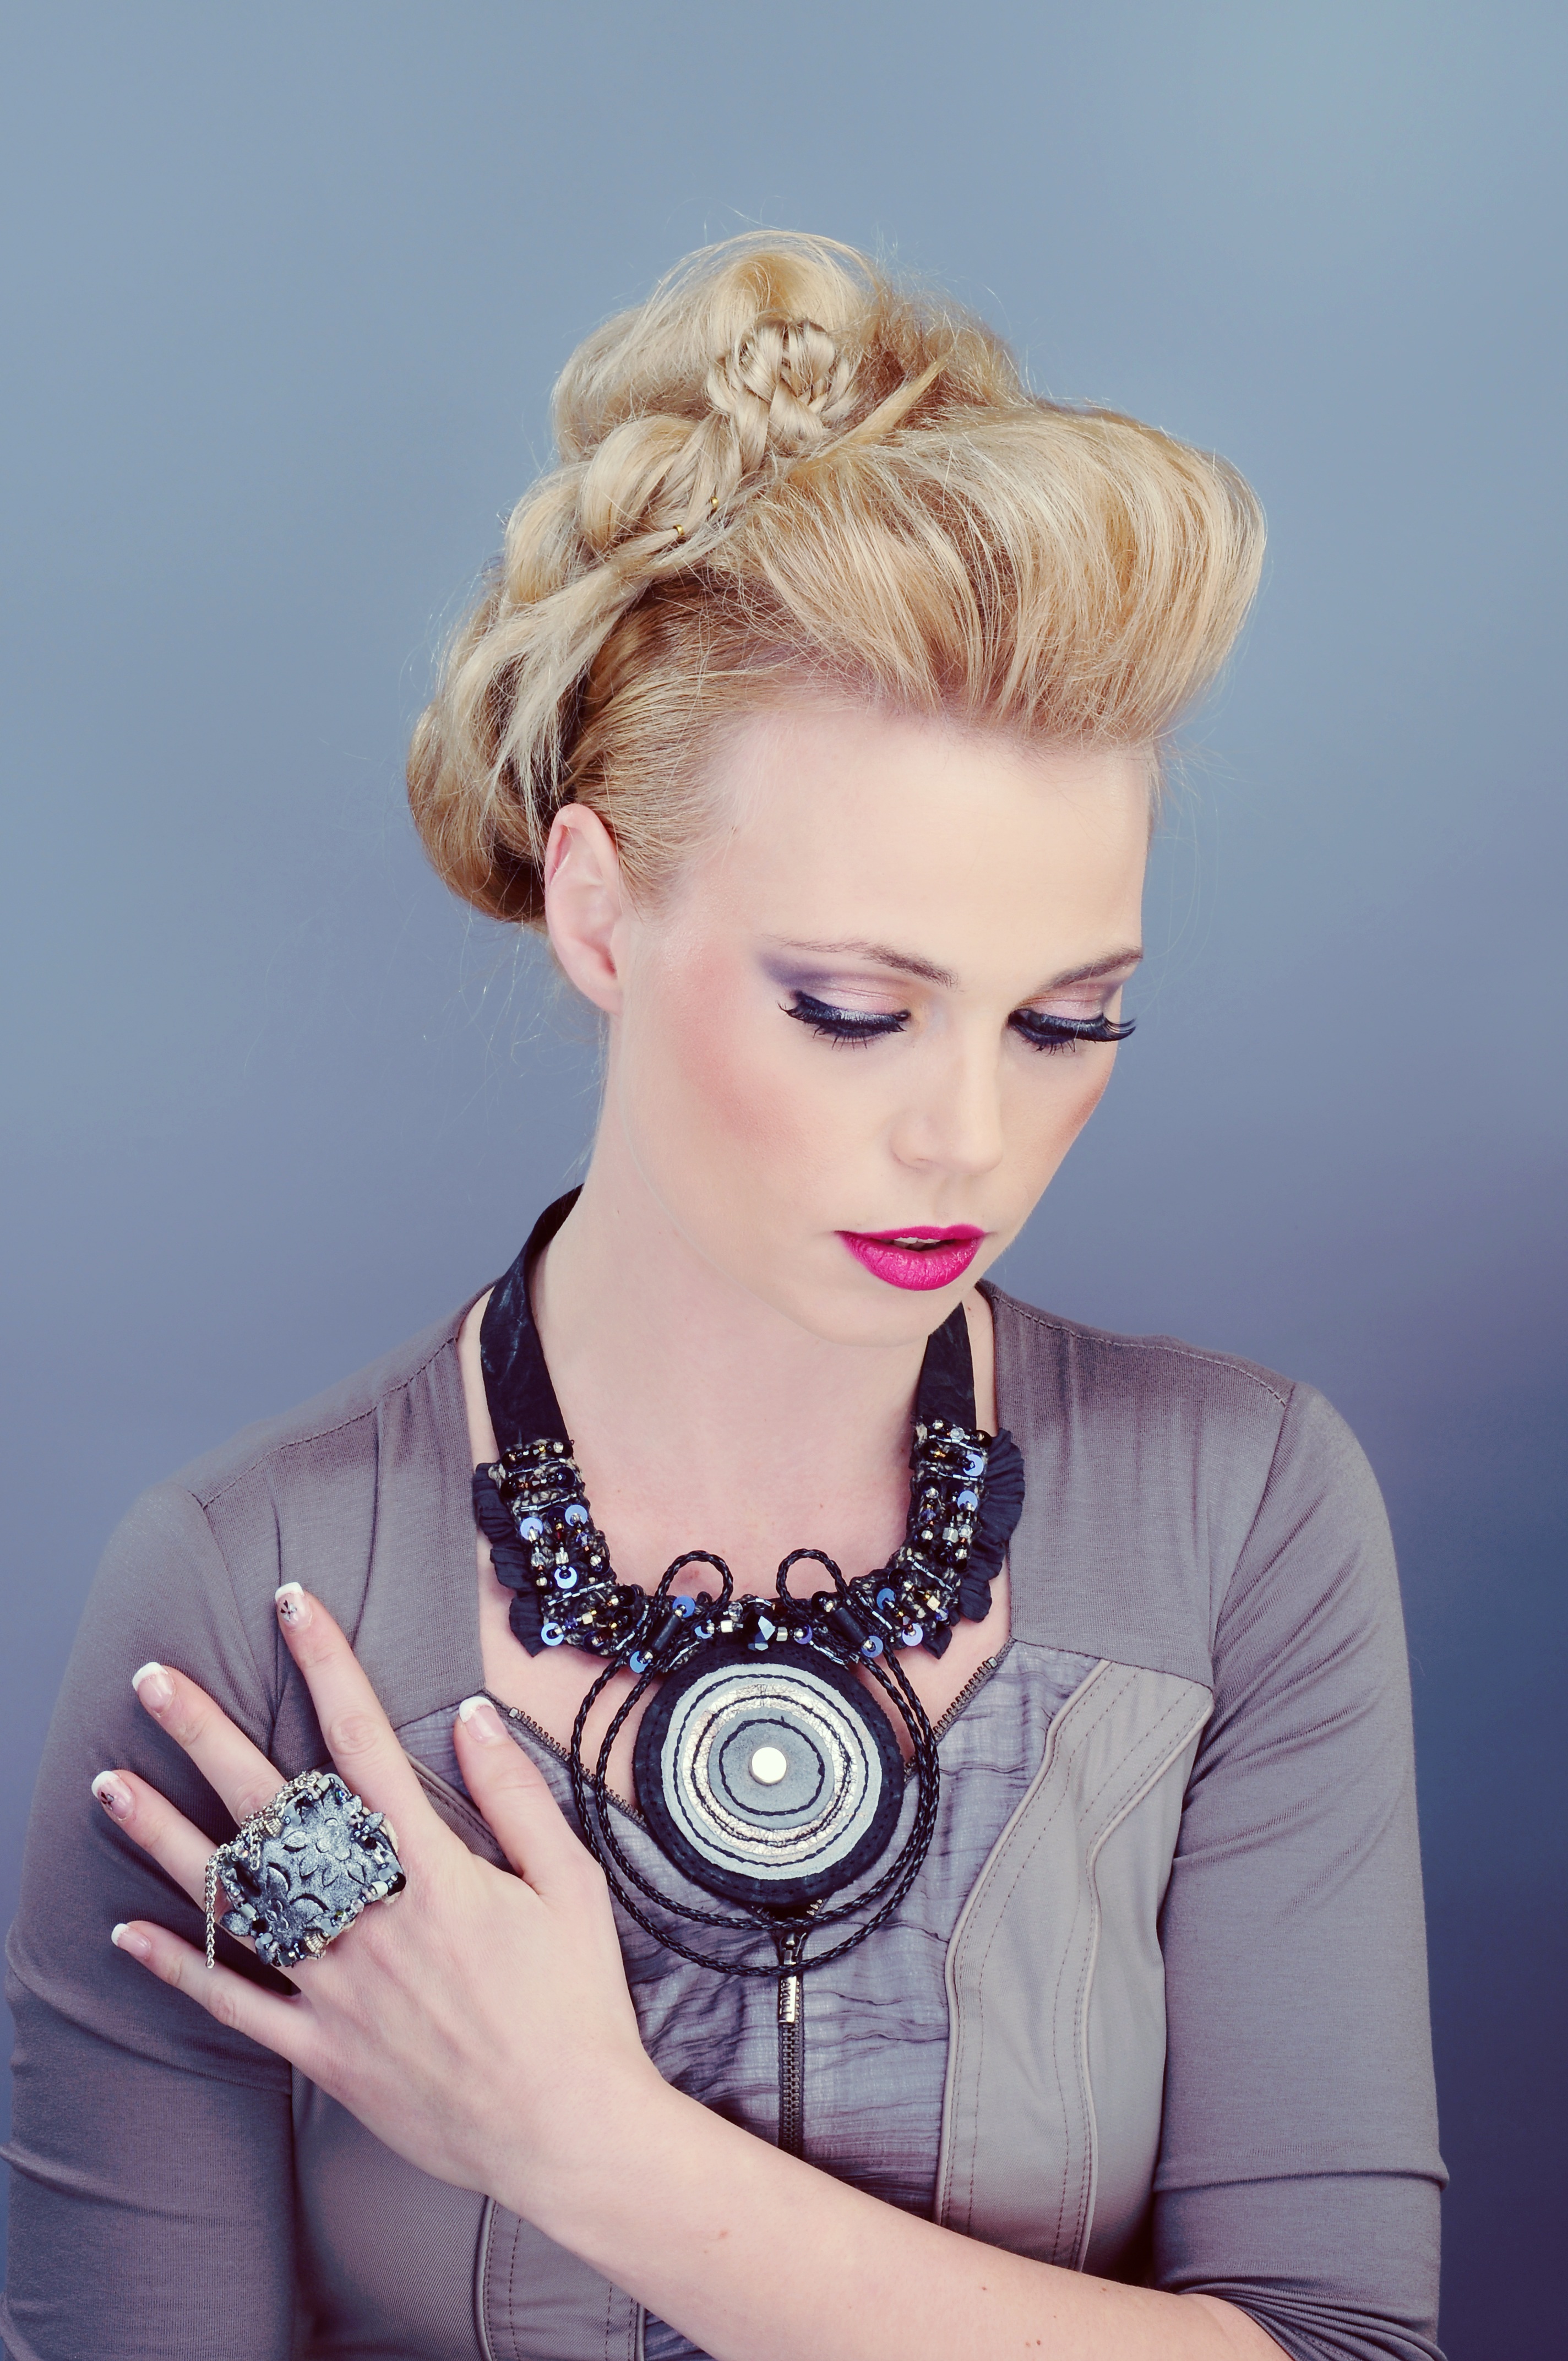
woman, hair, cute, singer, portrait, model, young, fashion, ear, hairstyle, long hair, beauty, blond, elegance, photo shoot, brown hair, portrait photography